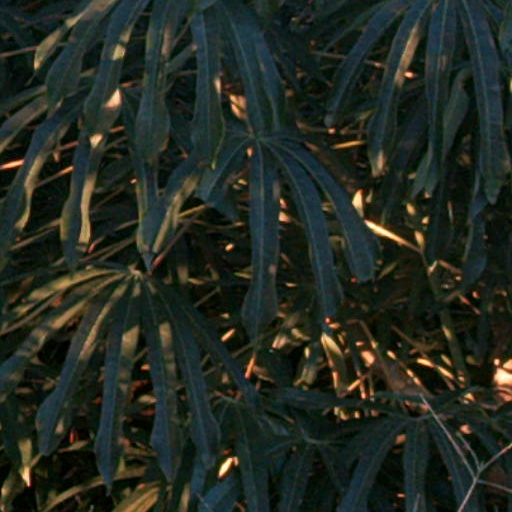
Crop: cassava